Sudoku

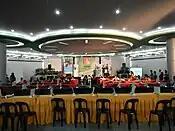
A Sudoku competition at SM City Baliuag

An annual World Sudoku Championship series has been organized by the World Puzzle Federation since 2006, except in 2020 and 2021 during the COVID-19 pandemic.